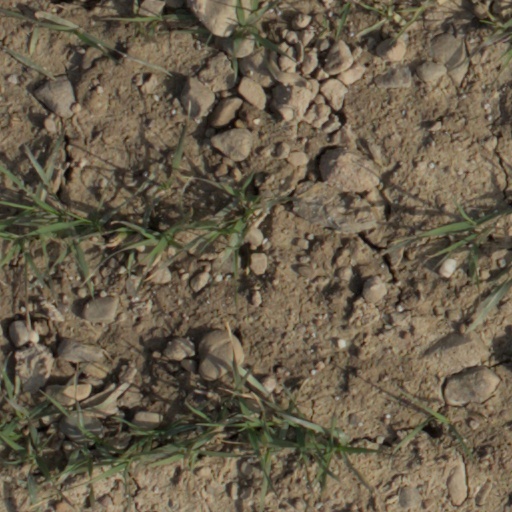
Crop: wheat